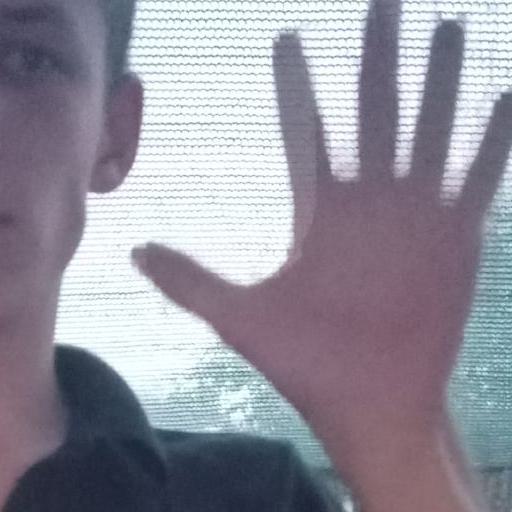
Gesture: palm